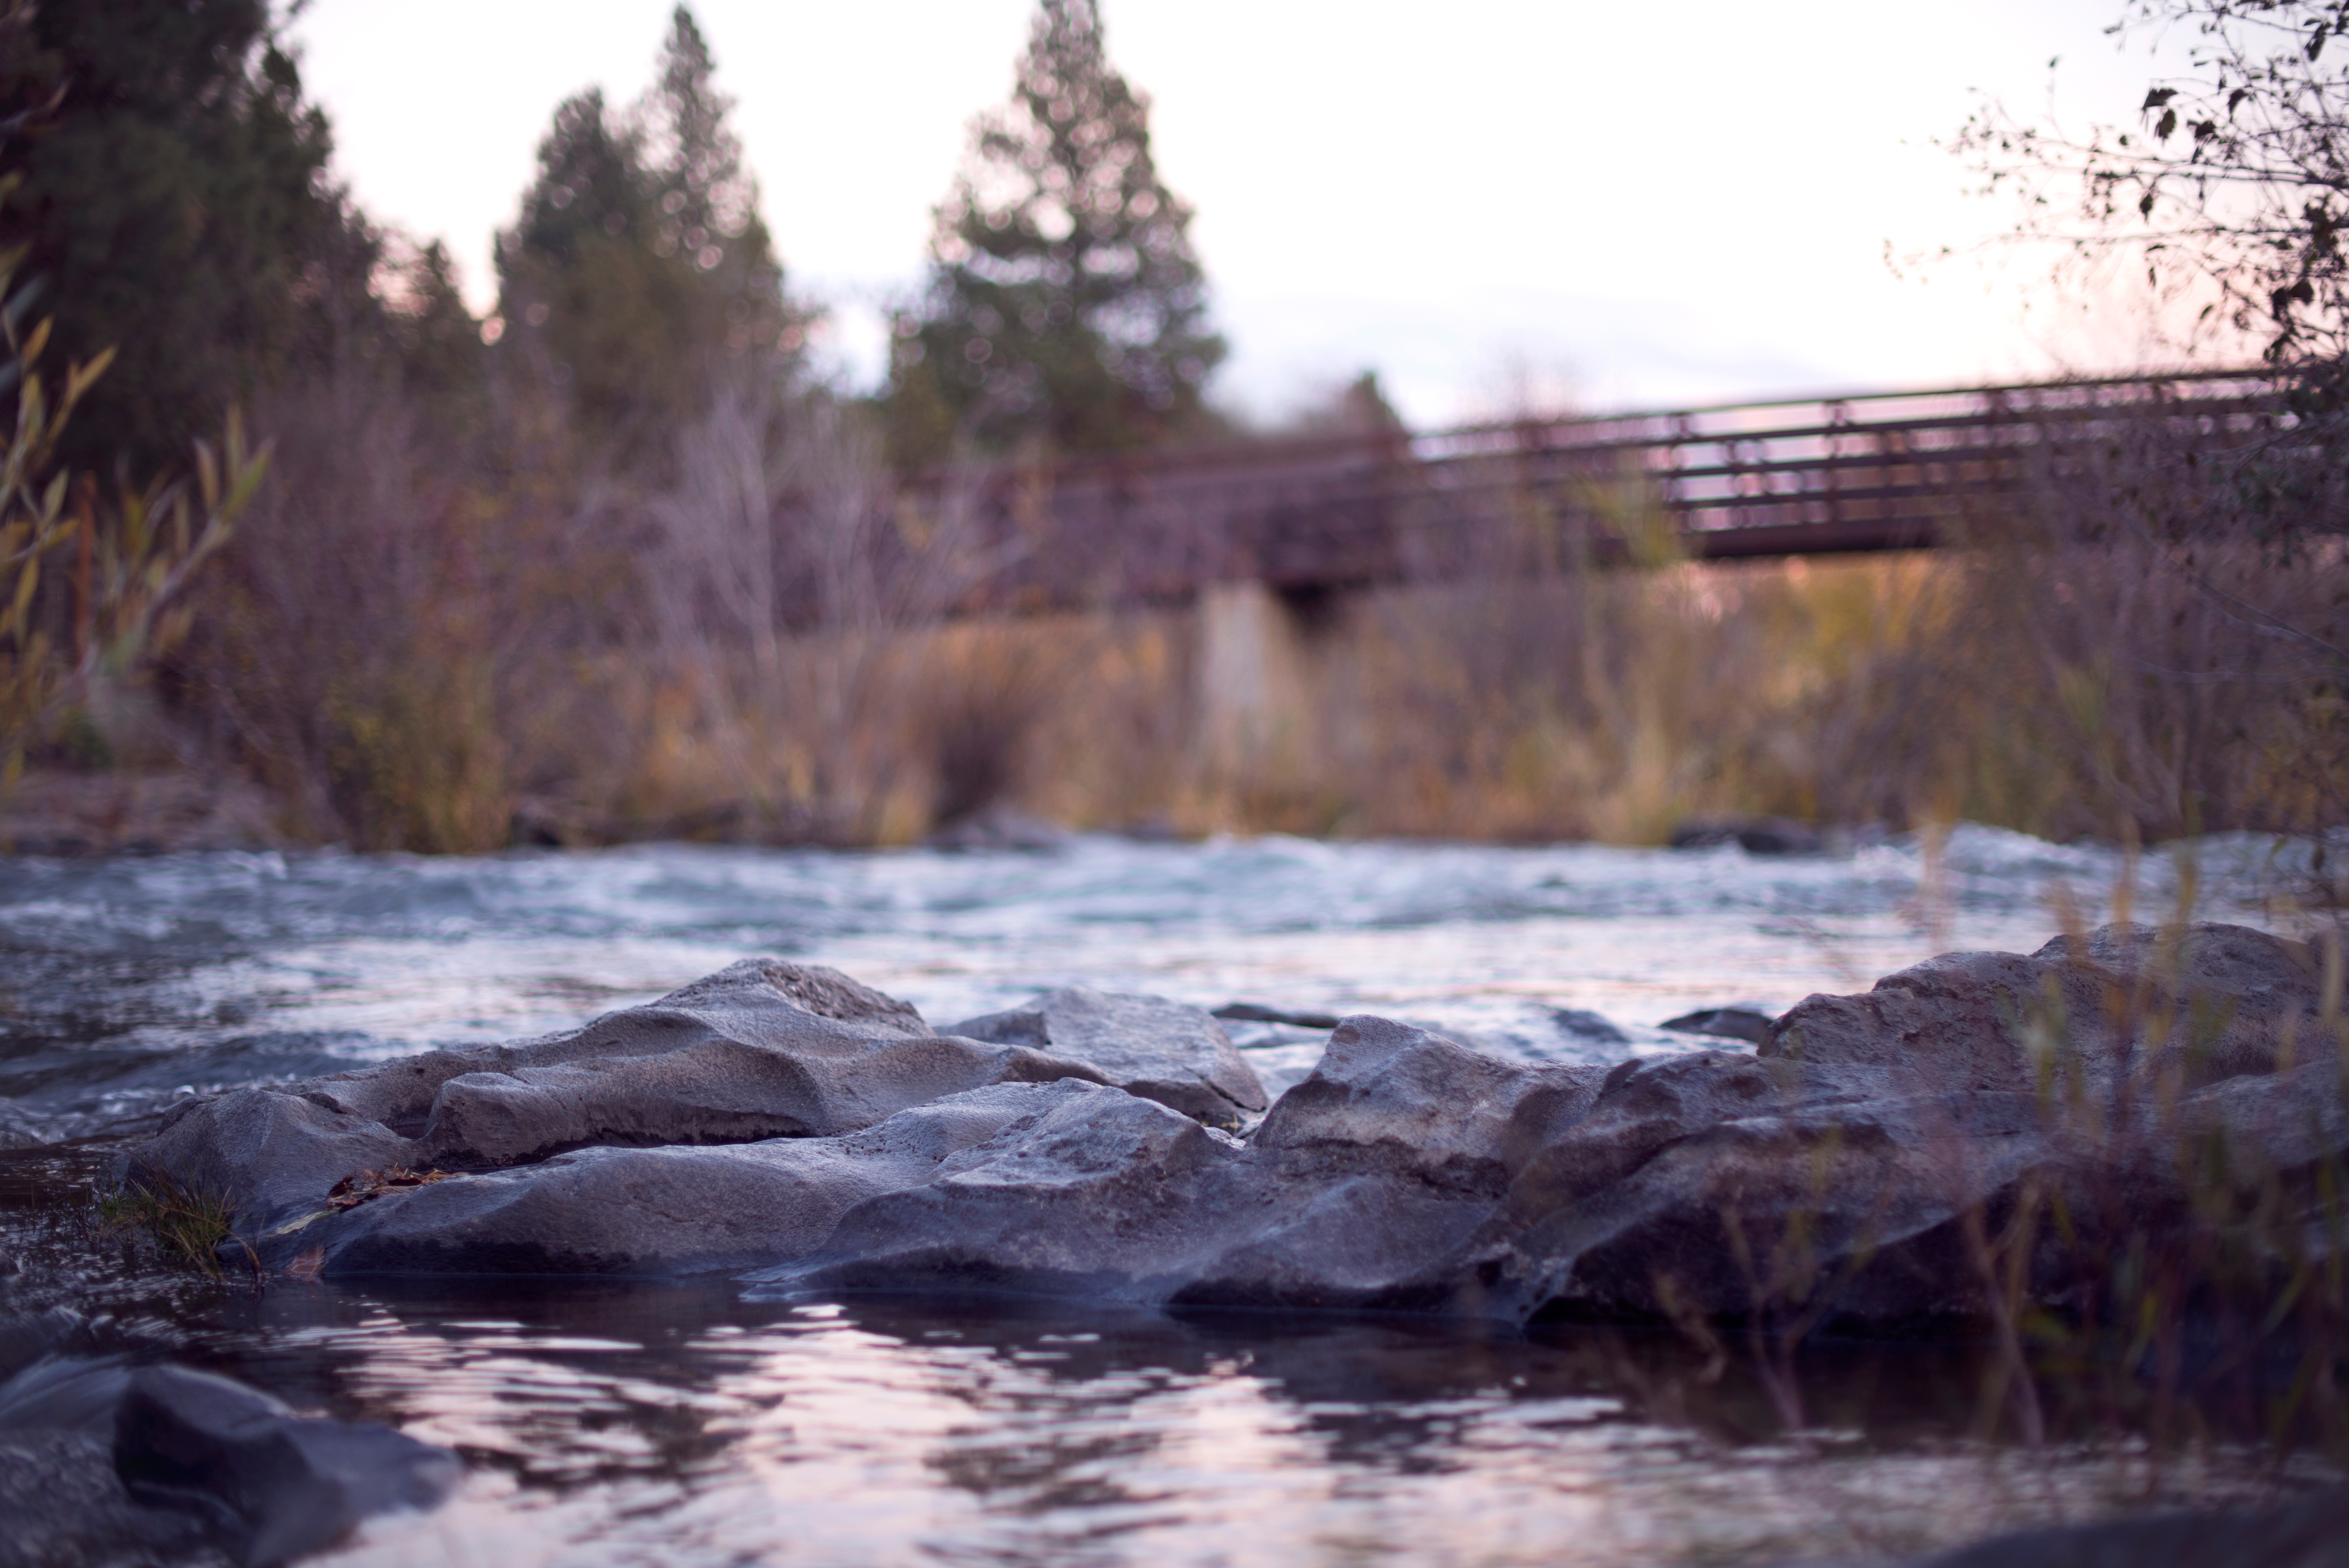
landscape, water, rock, creek, wilderness, shore, river, pond, stream, brook, calm, rapid, waterway, body of water, loch, landform, geographical feature